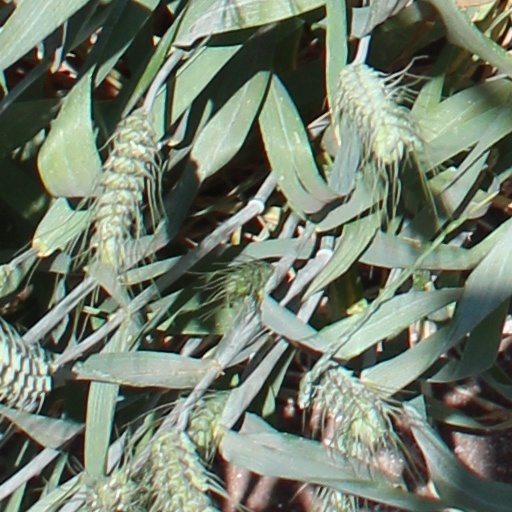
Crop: wheat